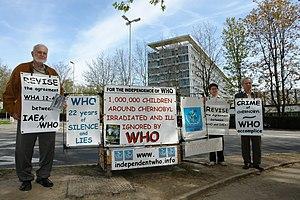
Alexeï Yablokov, Rosa Goncharova, Vassili Nesterenko devant l'Organisation Mondiale de la Santé, Genève
« Independent WHO - Santé et Nucléaire » est un collectif créé en 2006, qui réclame la révision de l'accord de 1959 entre l'Organisation mondiale de la santé et l'Agence internationale de l'énergie atomique. Cet accord lie les deux organisations concernant leurs programmes de travail et leurs publications.